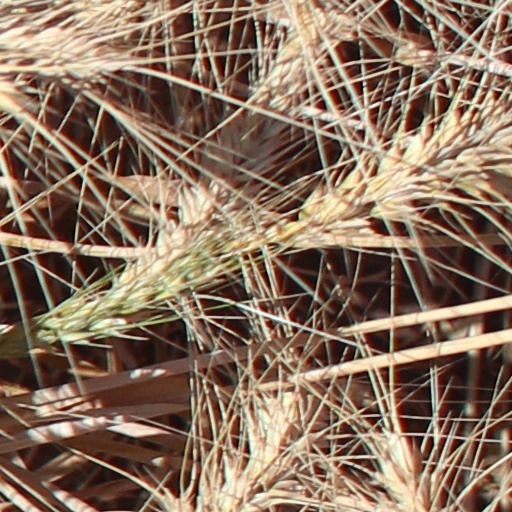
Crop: wheat